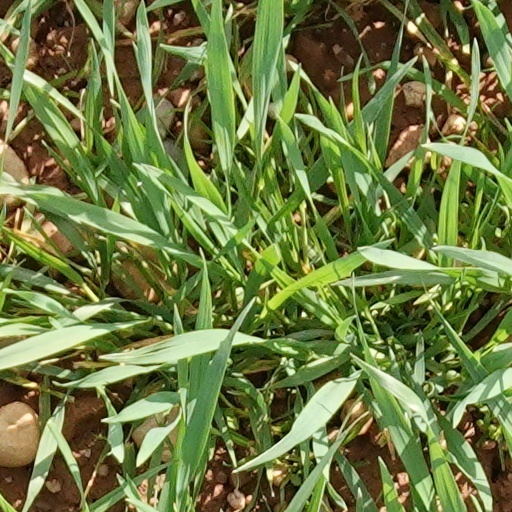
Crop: wheat